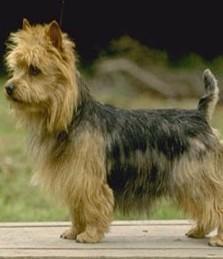
Australian_terrier